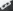
Number: 3